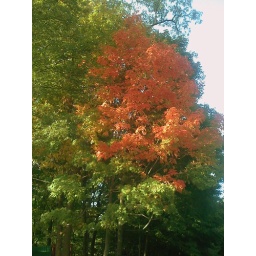
The leaves are changing in New England and this tree has just started to show its red colors.